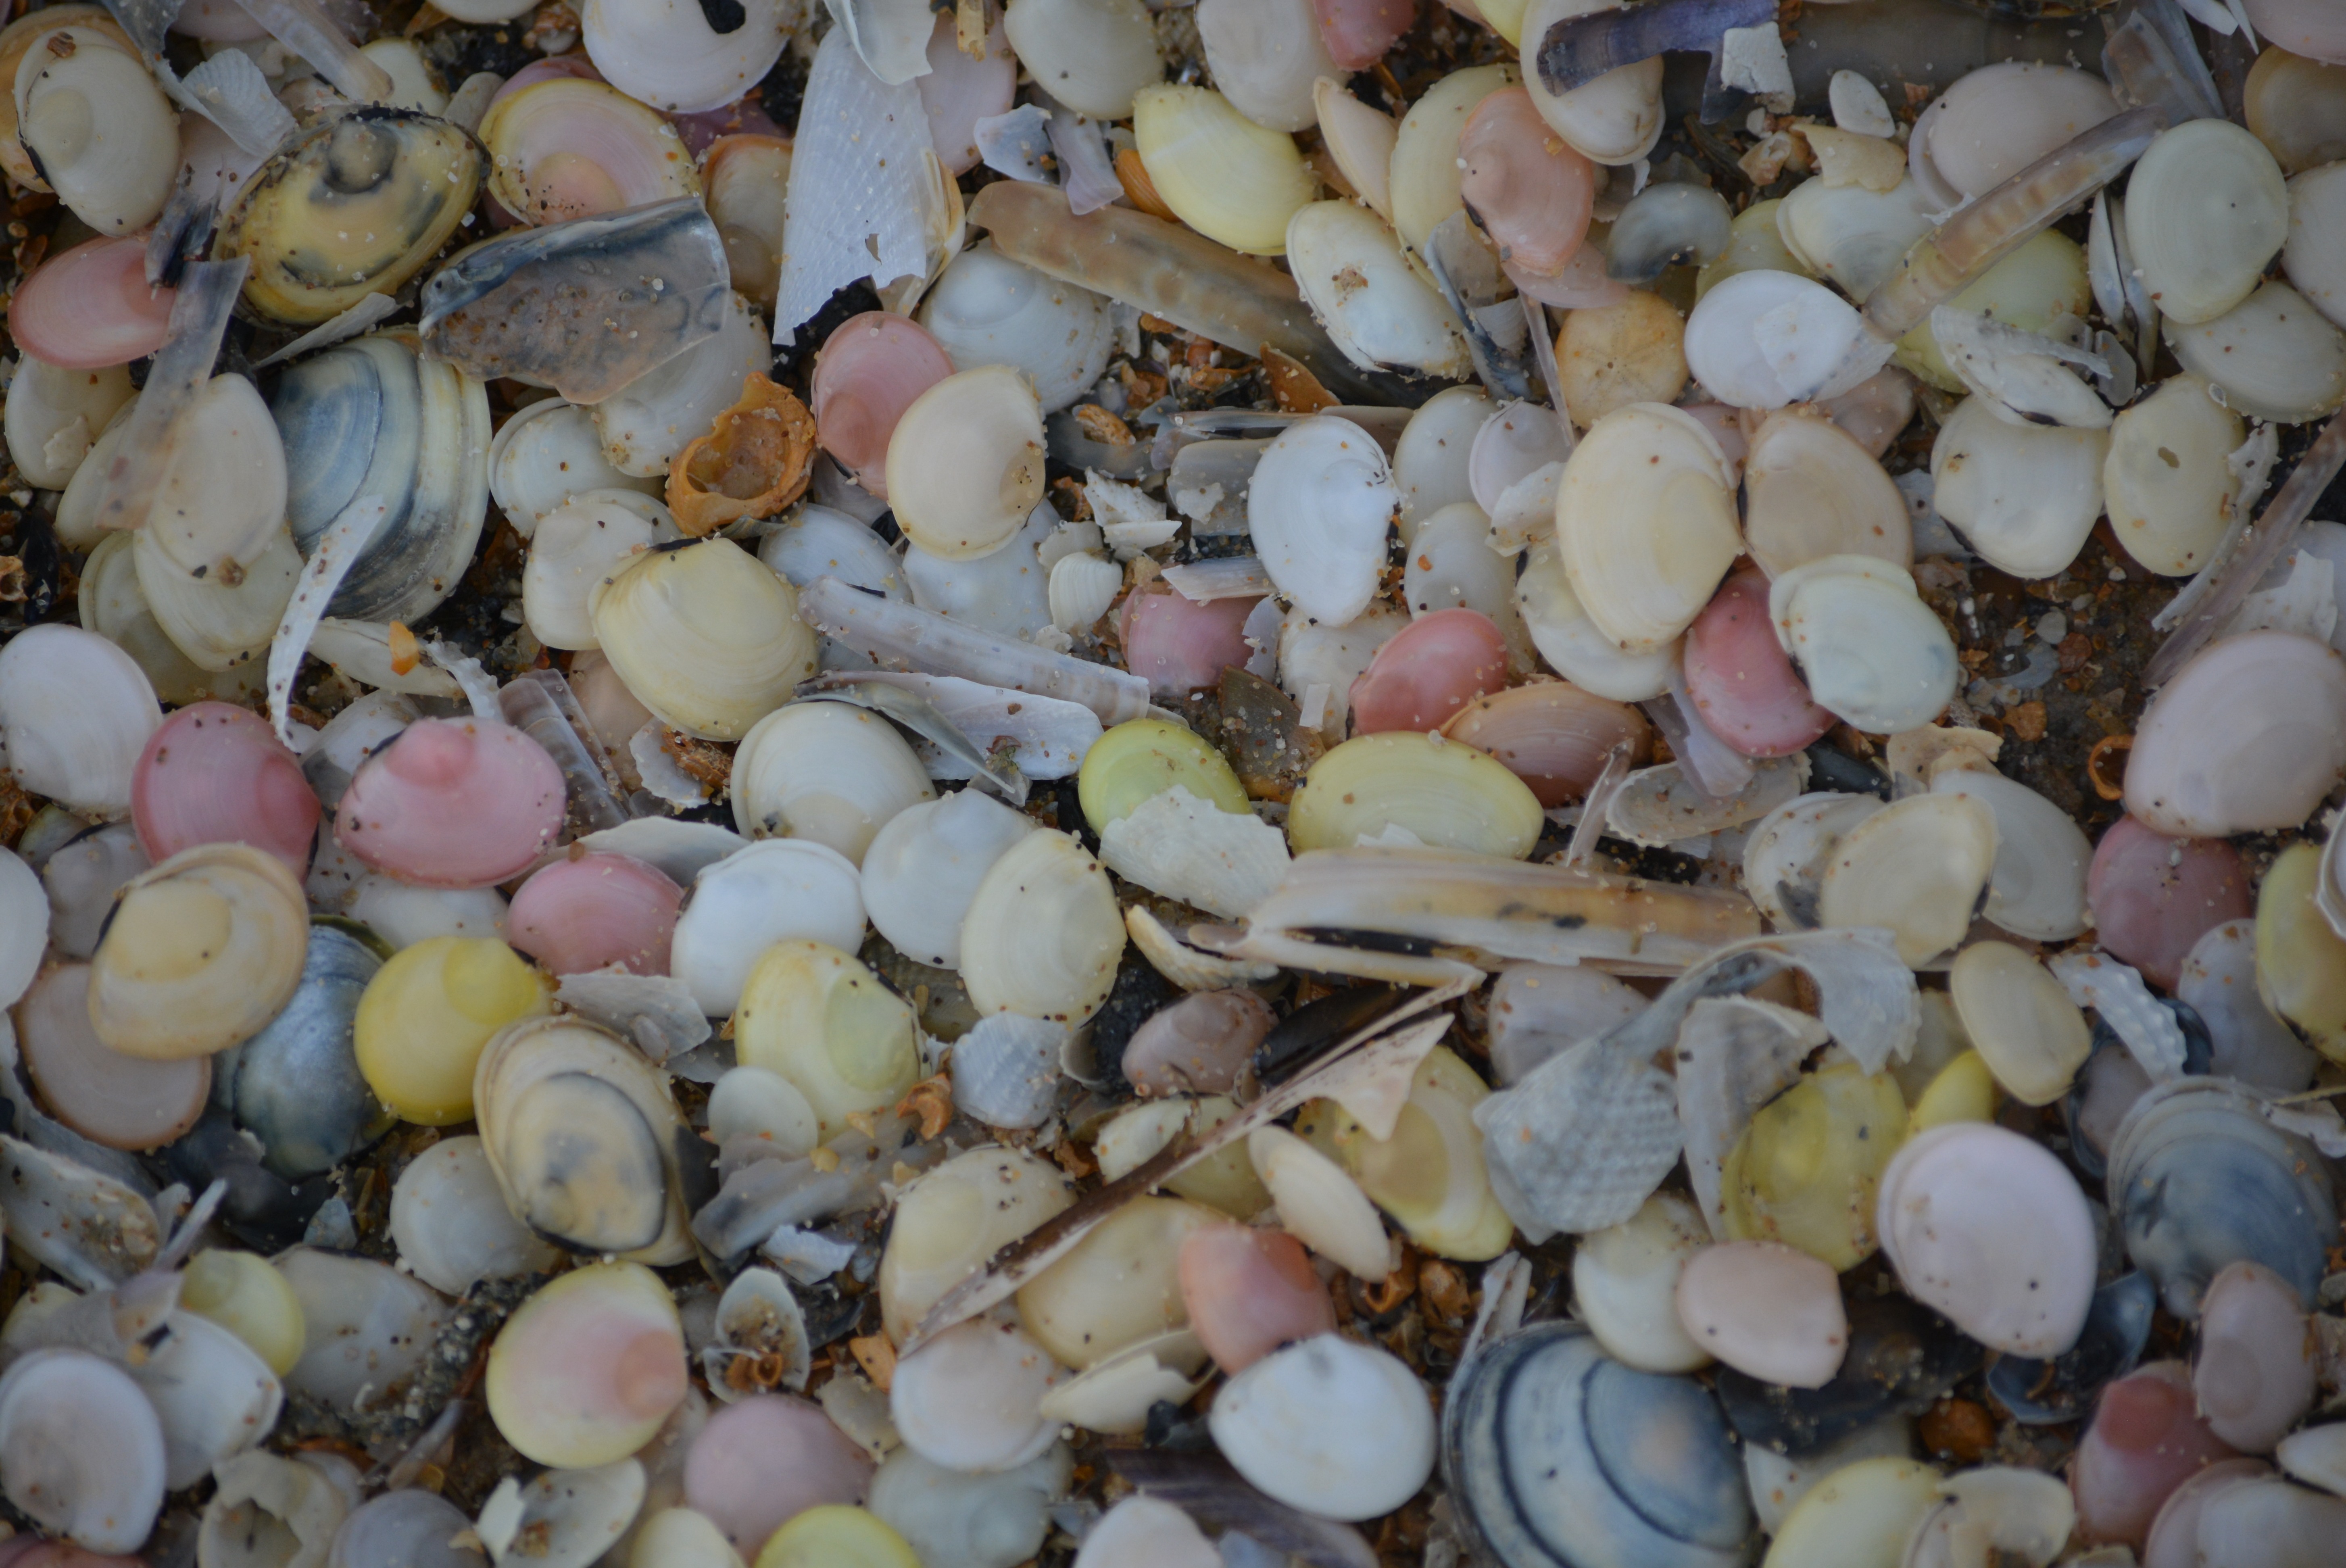
nature, pebble, material, invertebrate, seashell, shells, colors